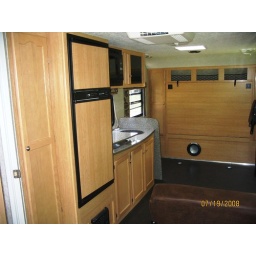
Looking forward to frontL - RFreezer &amp;amp; frigSink &amp;amp; stove (both covered)Stowed queen bed with sub-woofer underneath